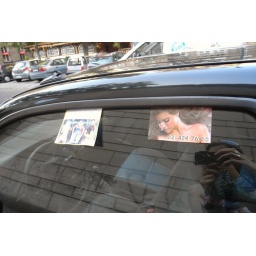
in London they put the flyers in phone boxes...here they just stick them to your car